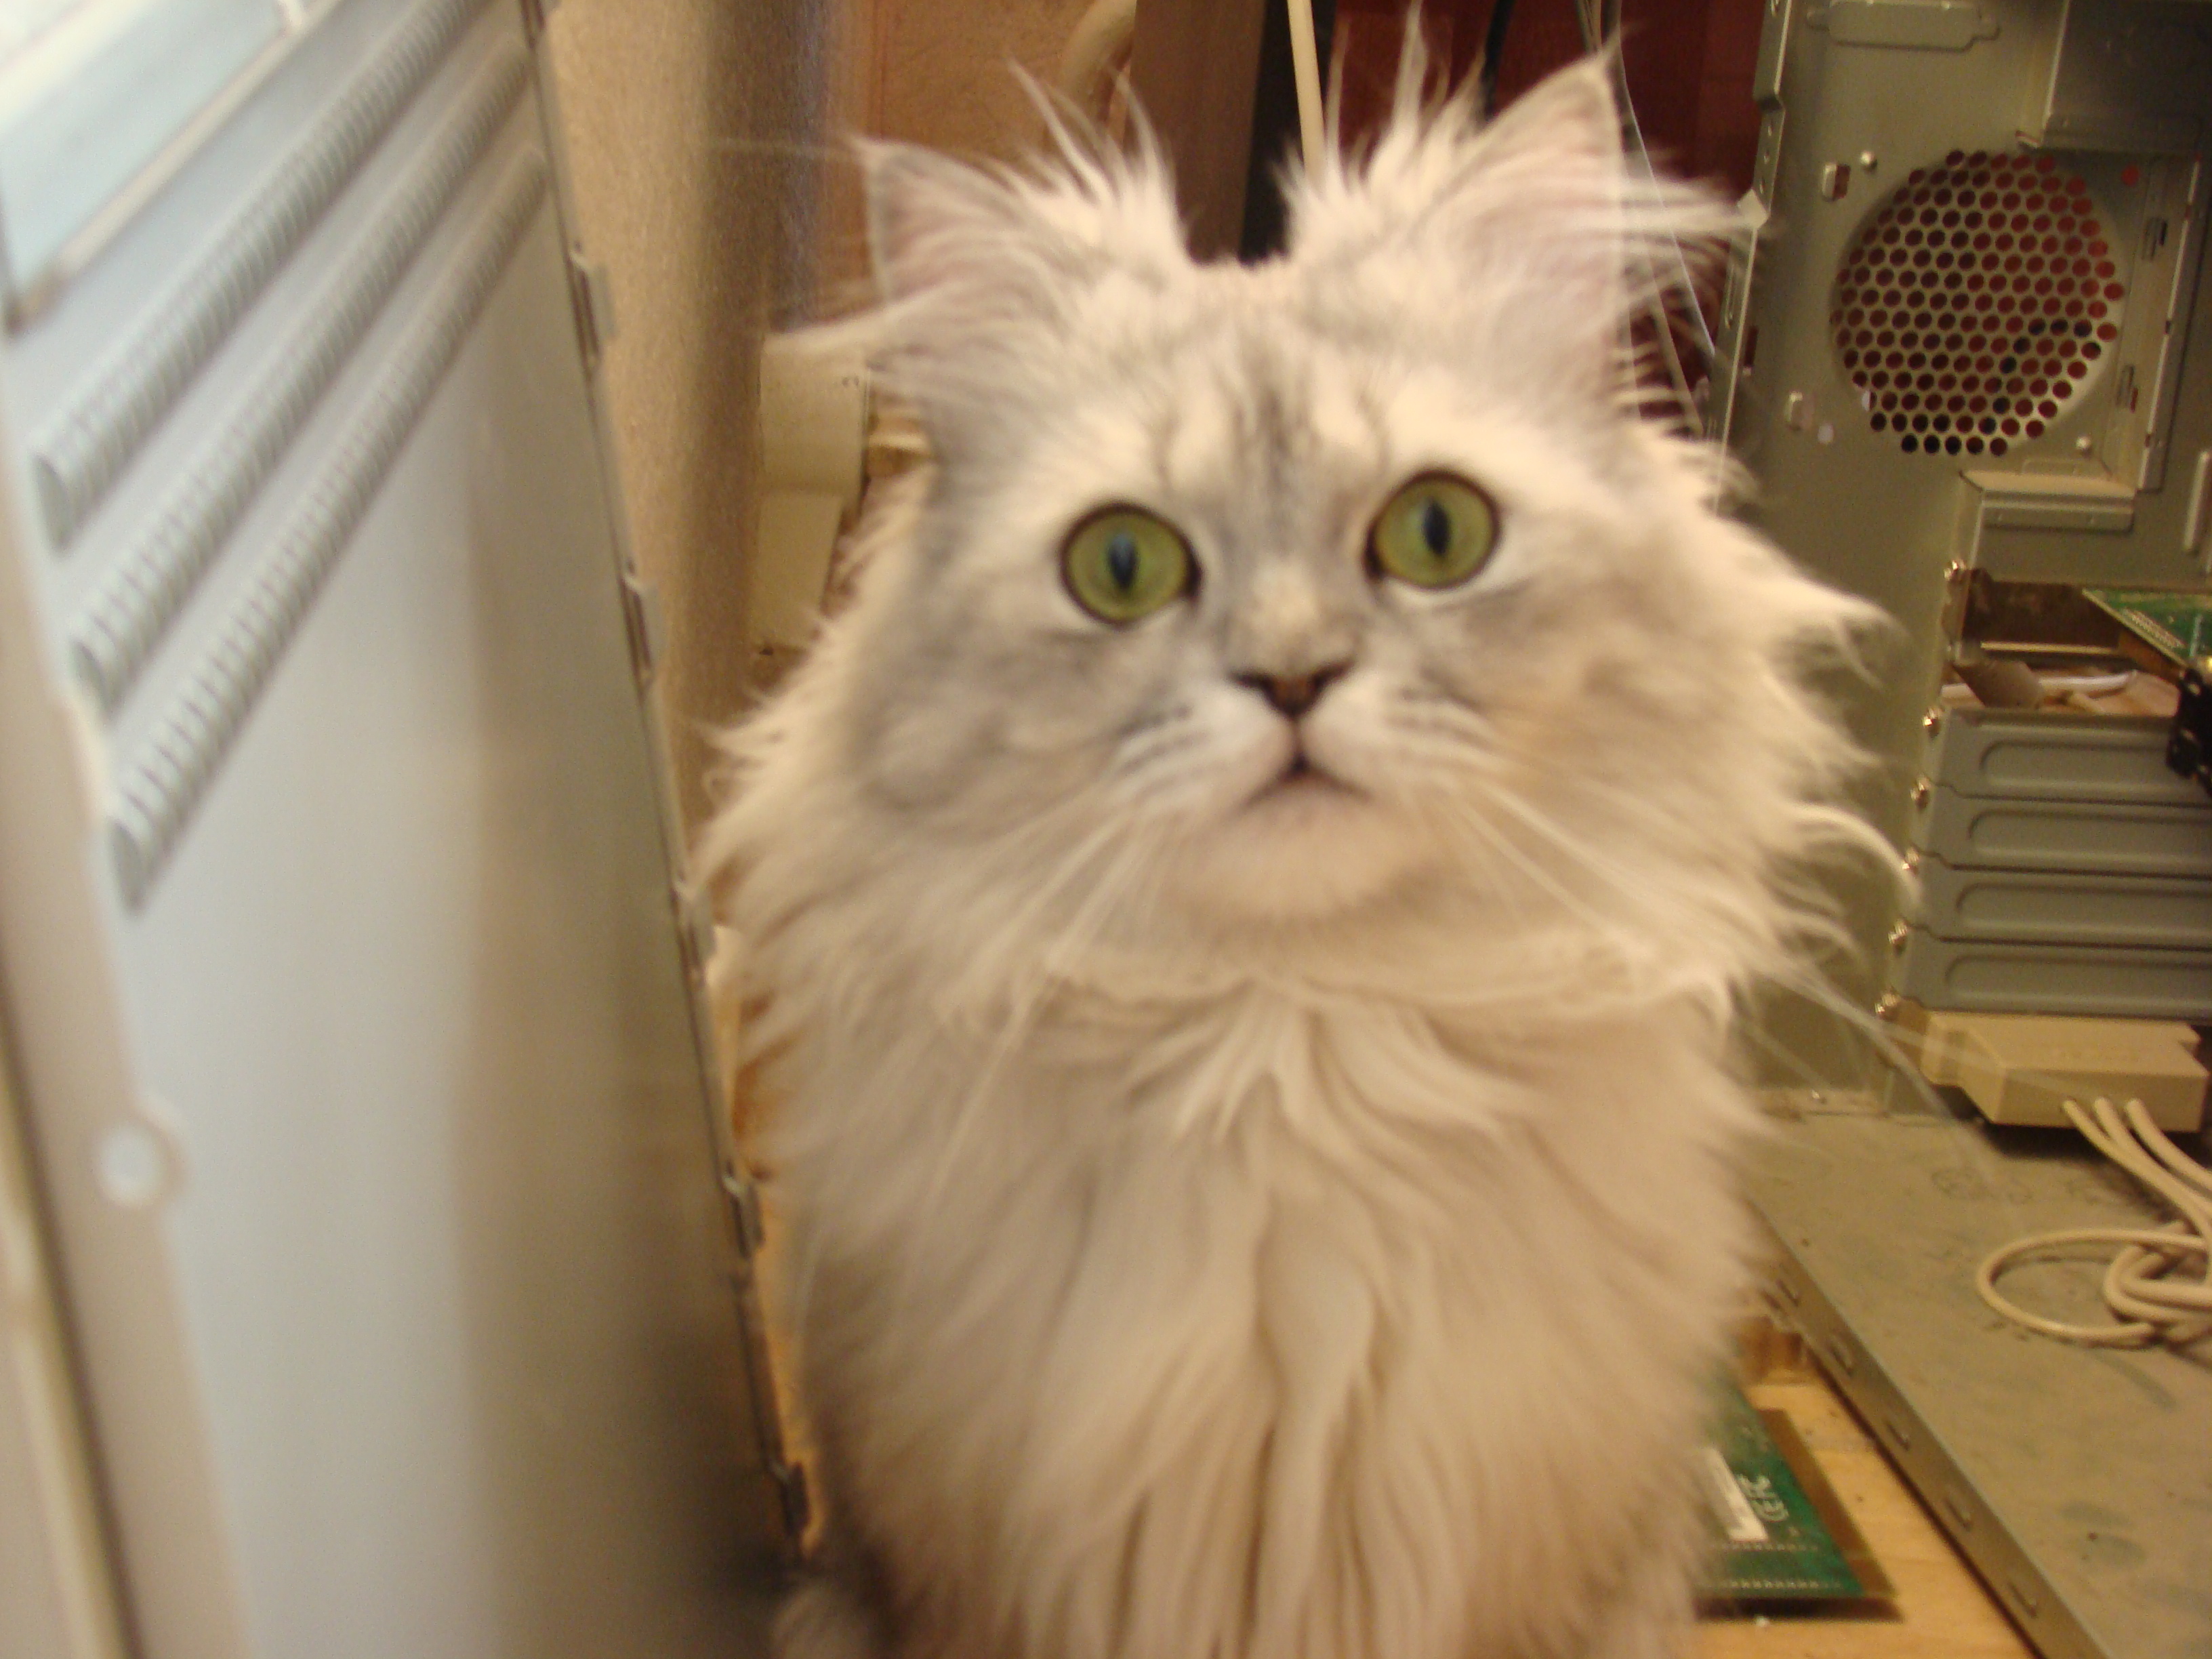
animal, pet, cat, feline, mammal, life, pets, cats, whiskers, animals, vertebrate, chat, sony, chats, persian, h9, marcellothecat, dsch9, small to medium sized cats, cat like mammal, carnivoran, domestic short haired cat, domestic long haired cat, british semi longhair